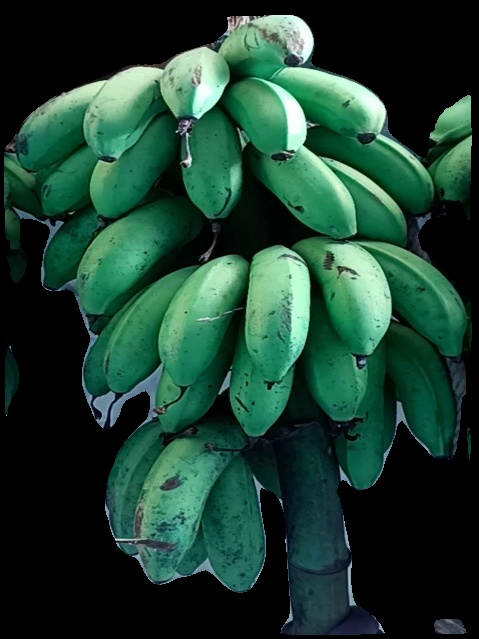
Variety: rasbale
Grade: grade2